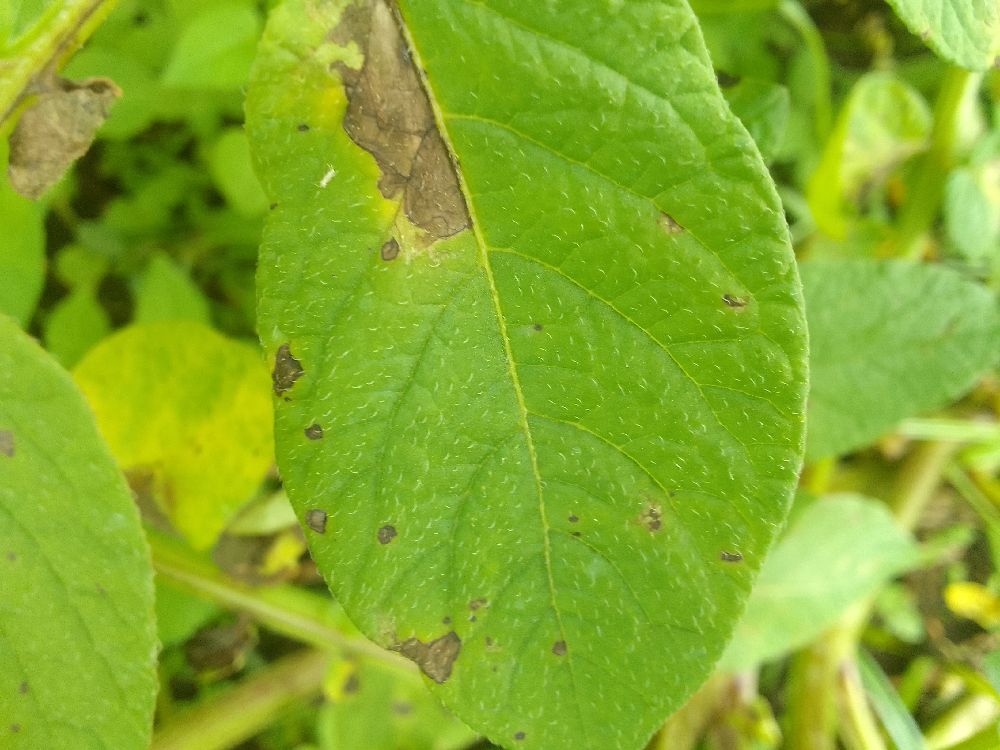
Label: Late blight